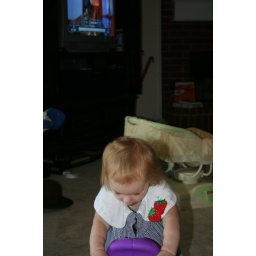
3 girls and Dad at home in the morning 2008-06-02 030